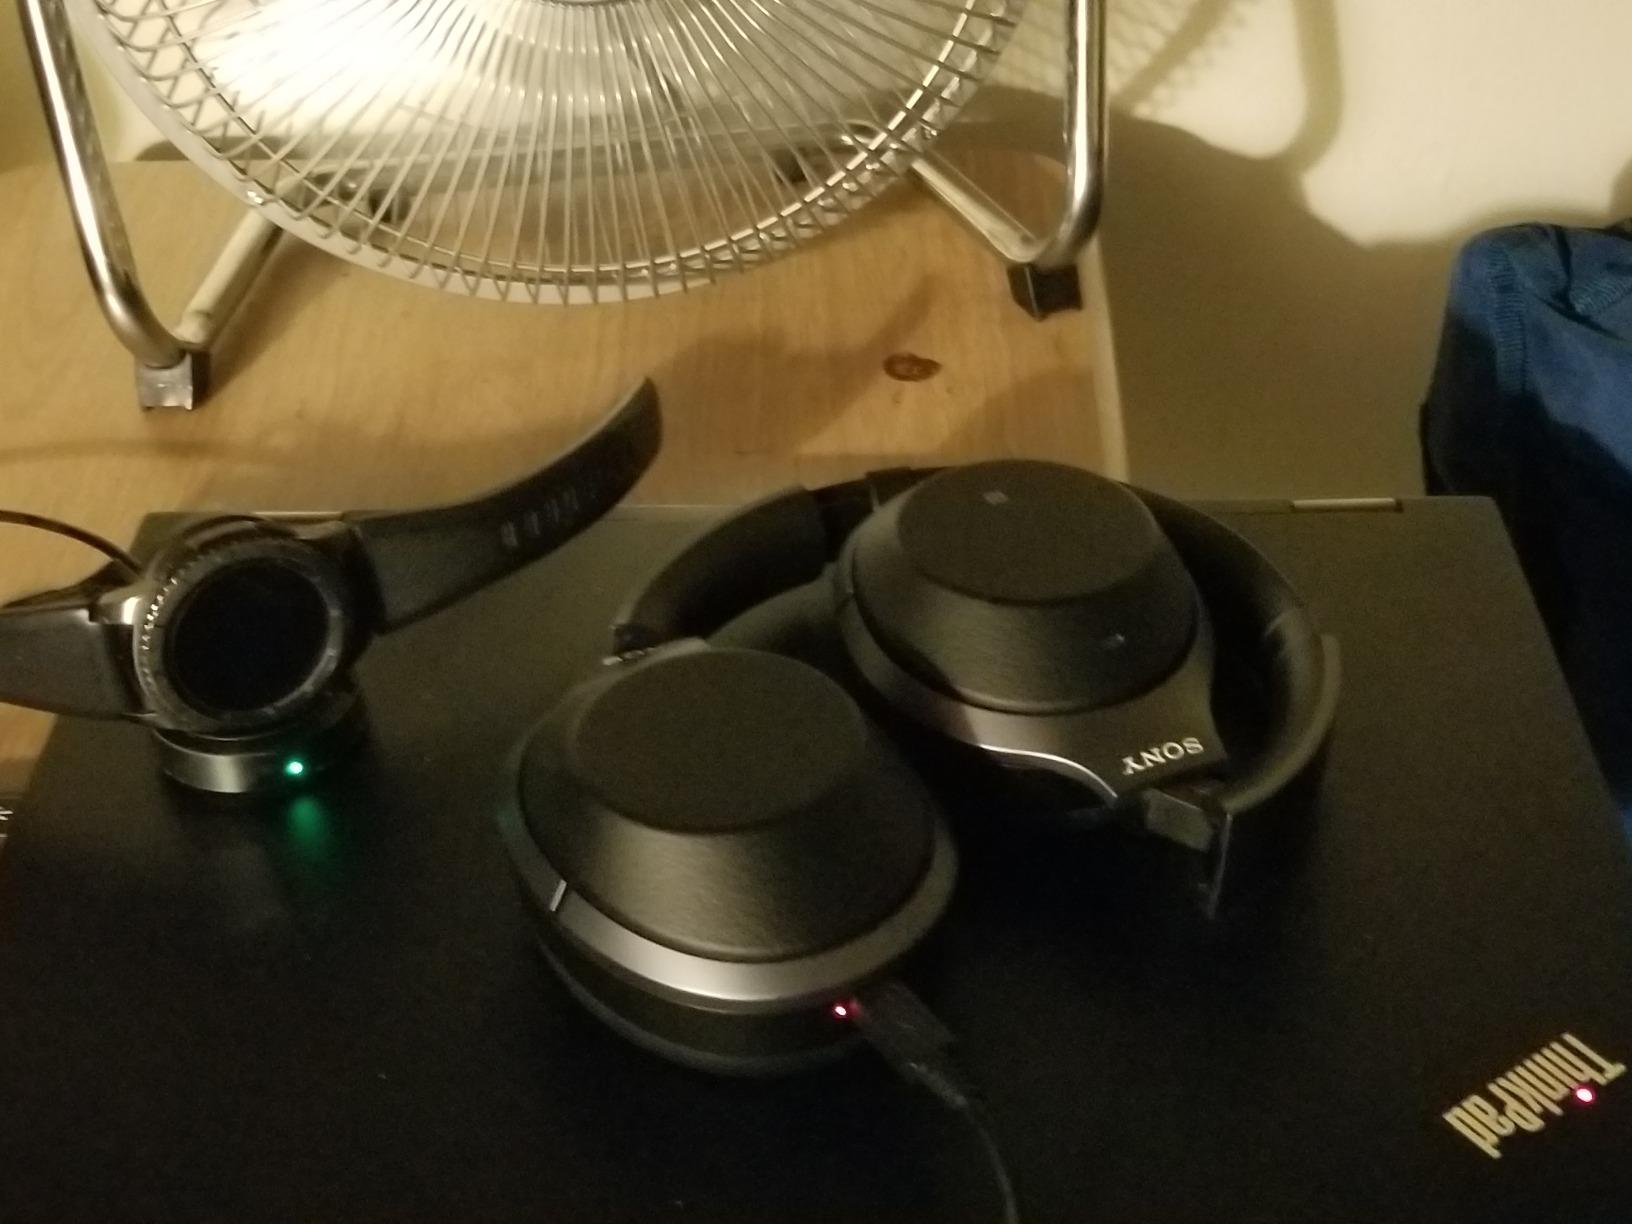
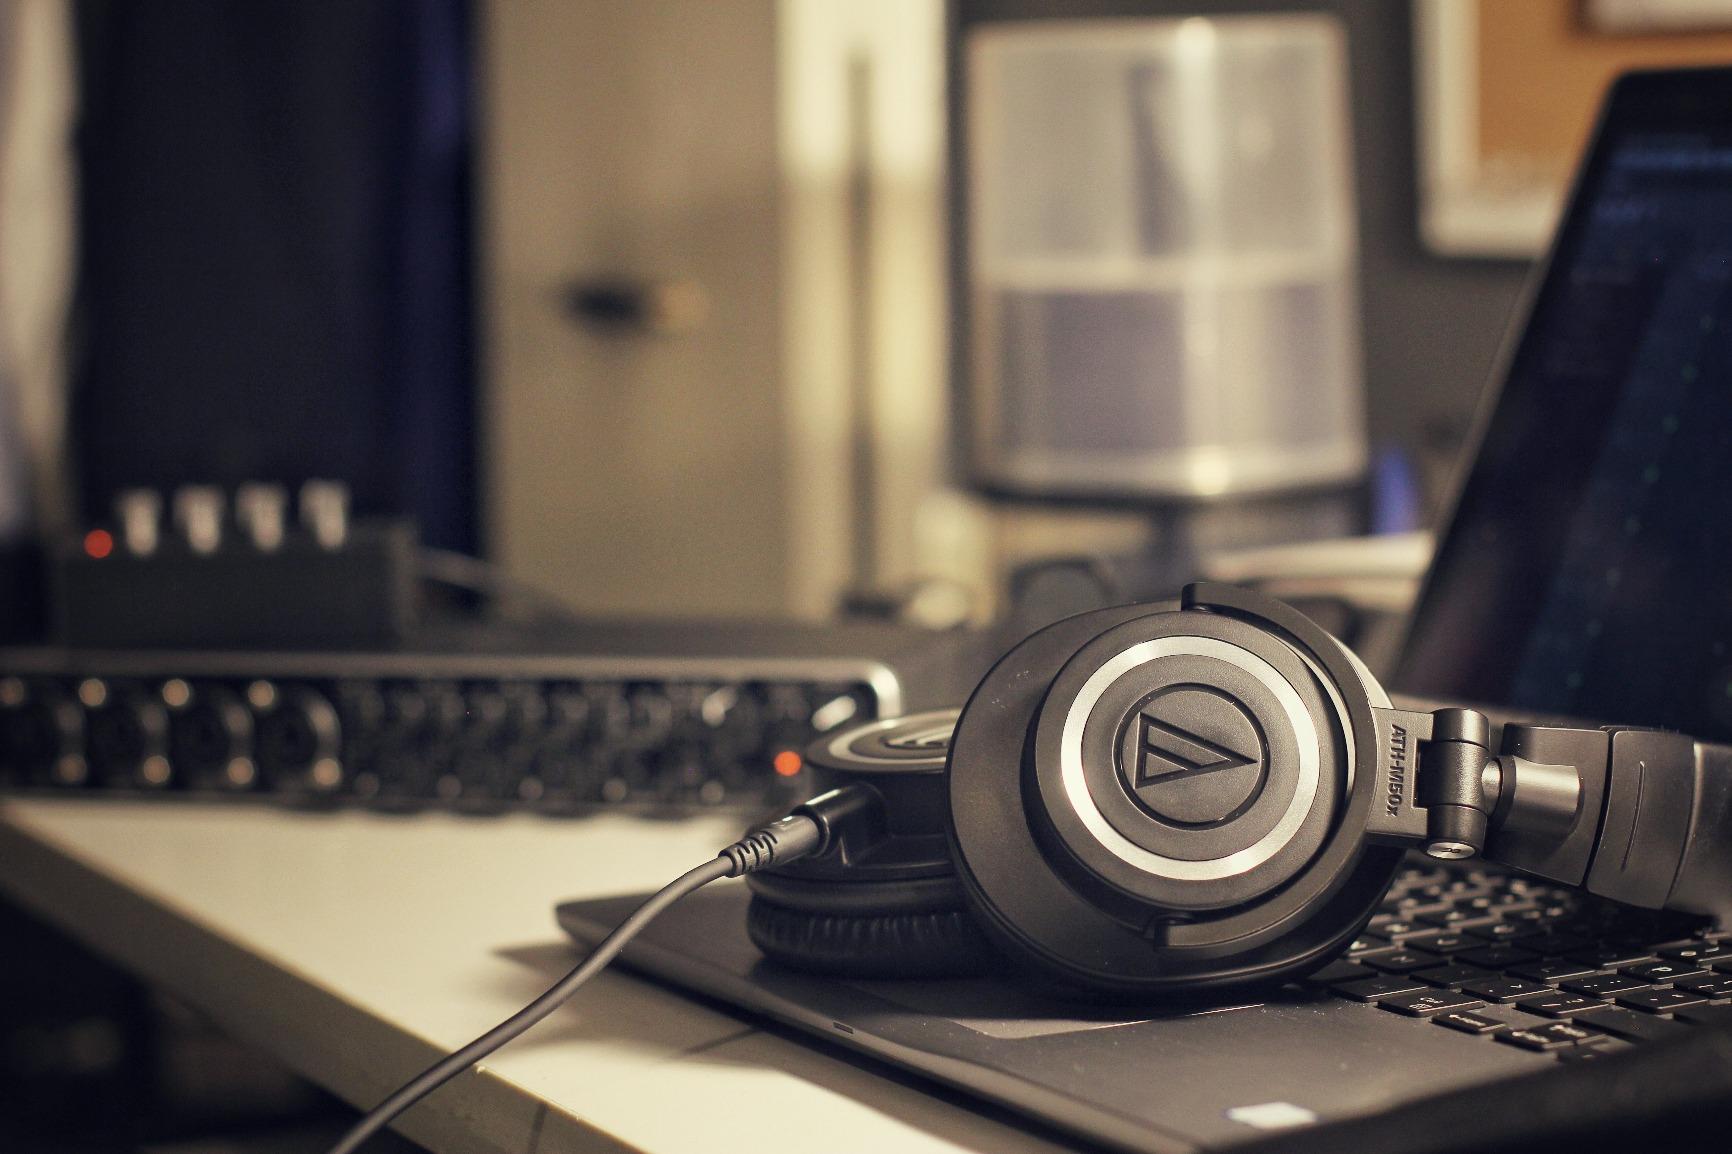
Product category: headphones
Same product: no